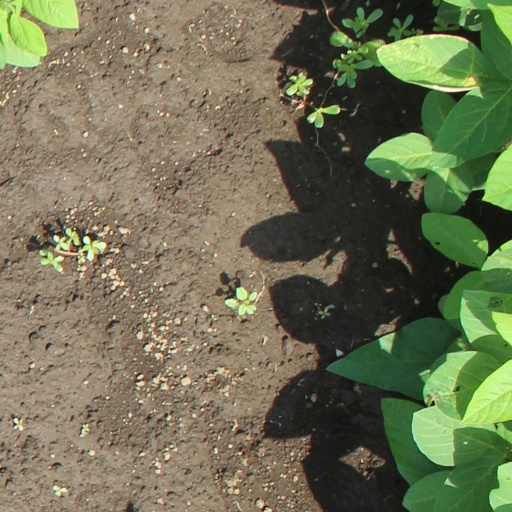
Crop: soybean